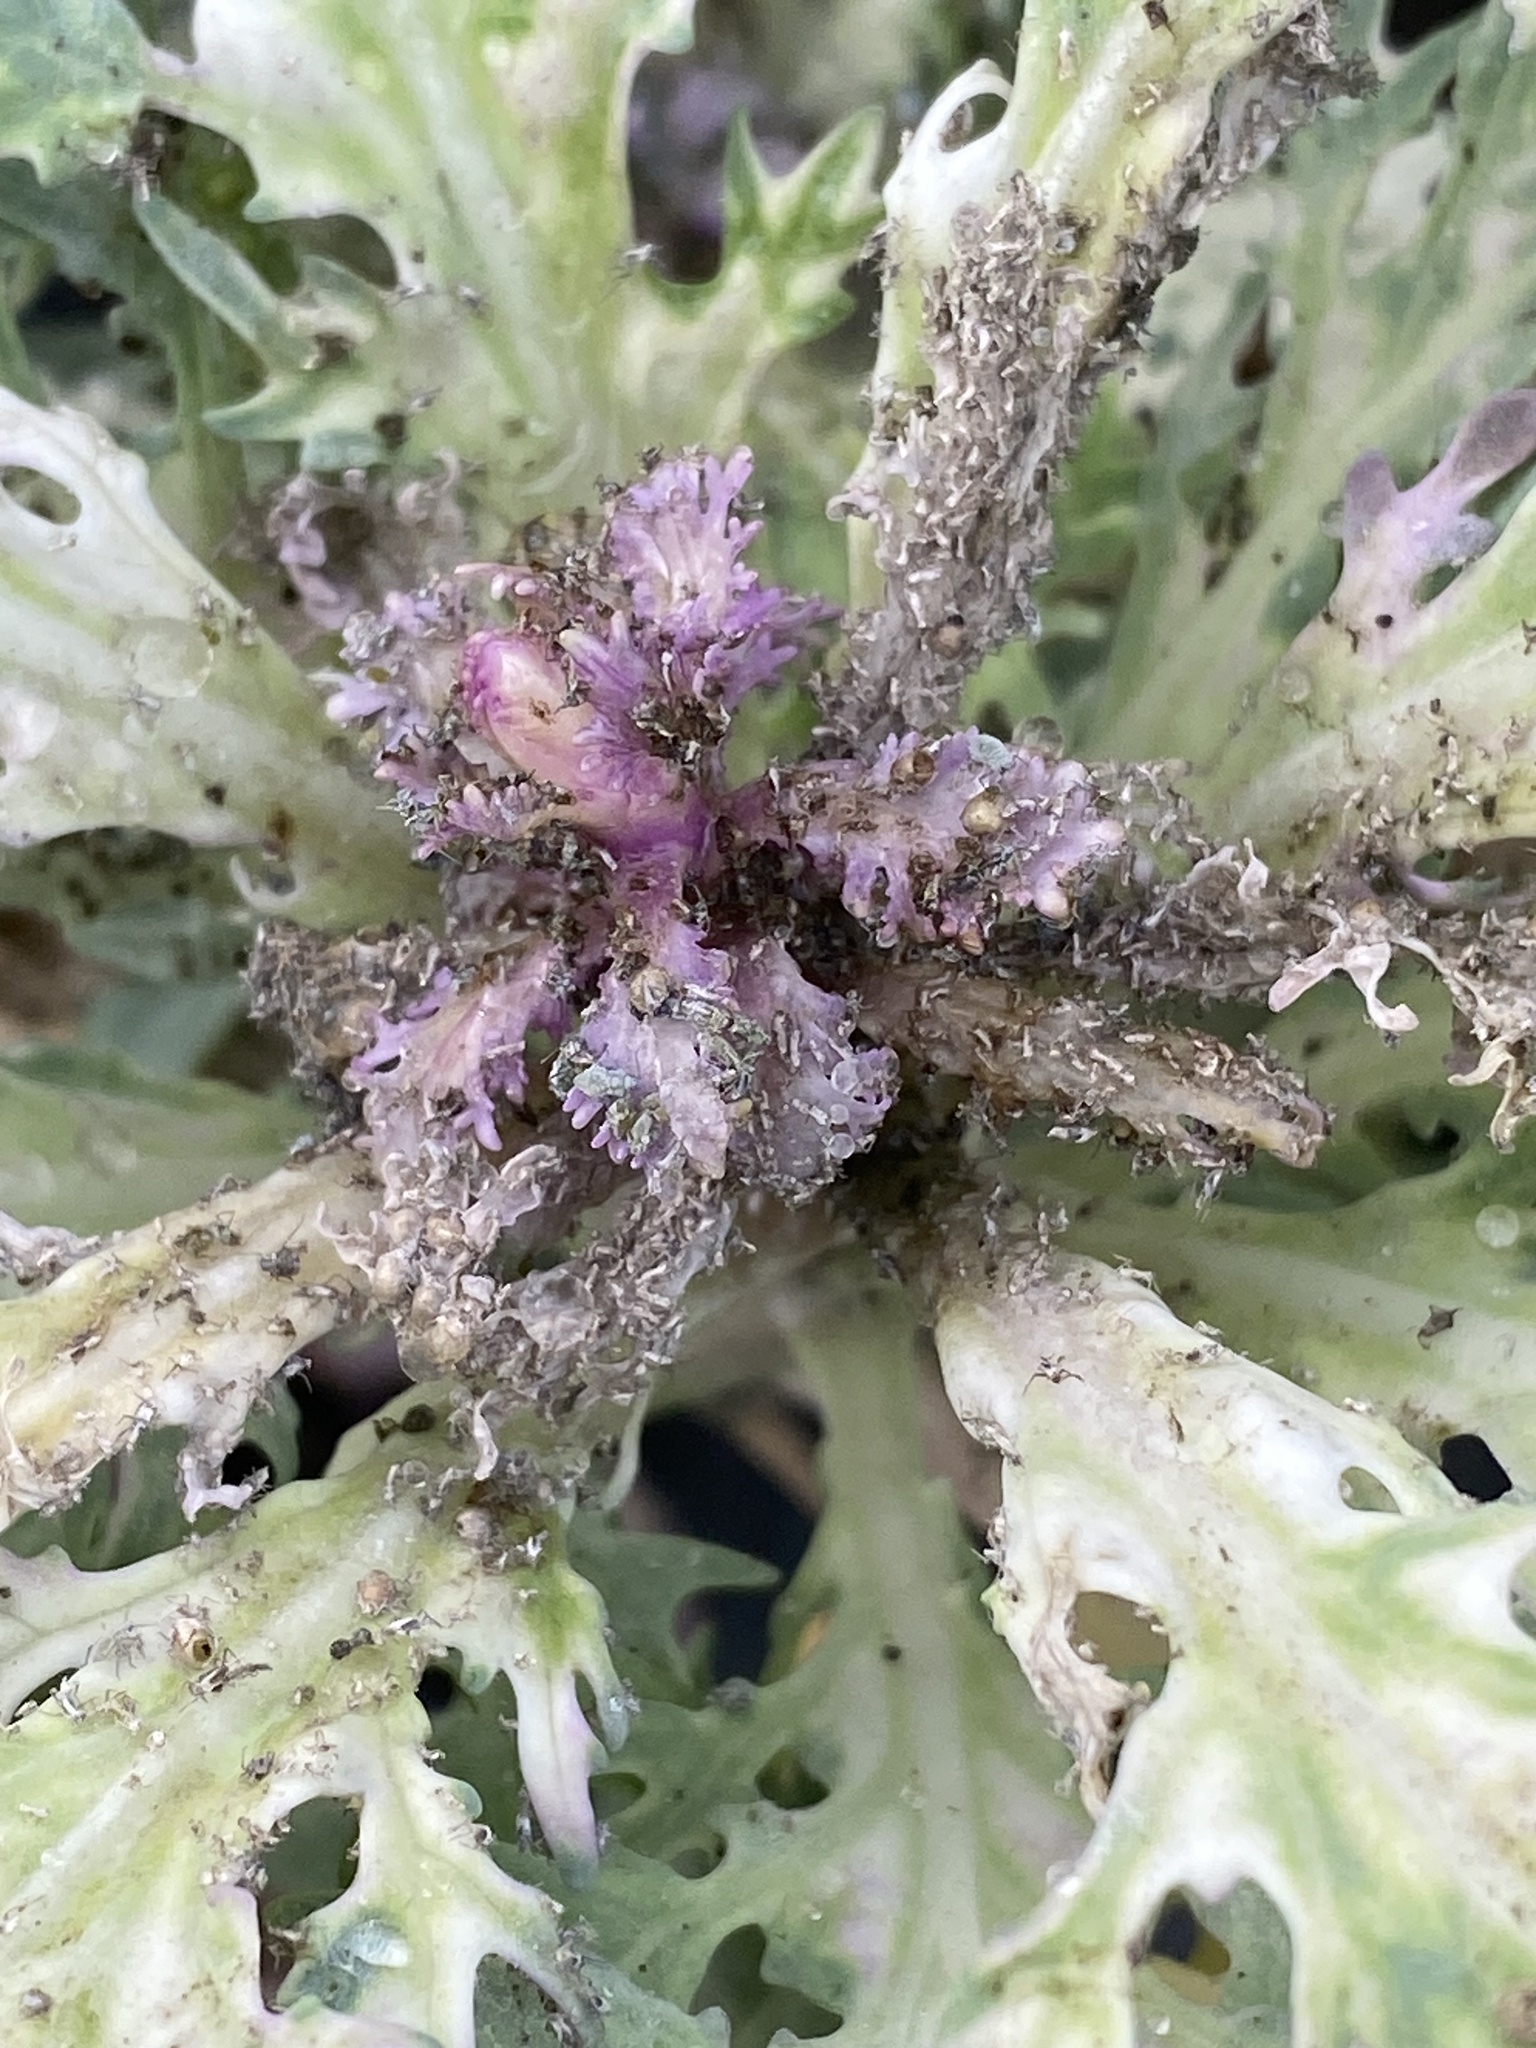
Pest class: cabbage_aphid